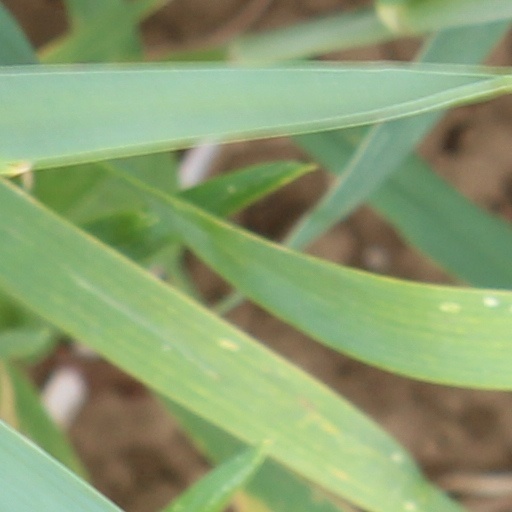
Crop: wheat